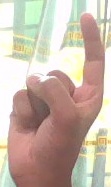
ASL sign: Z